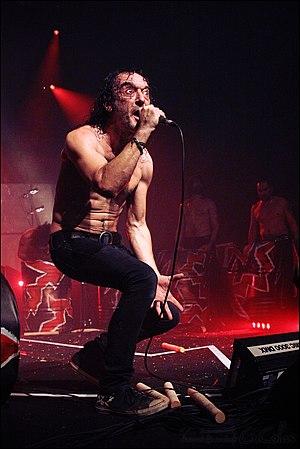
Chanteur des Tambours du Bronx.
Les Tambours du Bronx est un groupe de percussions urbaines français originaire de la Nièvre, formé en 1987.